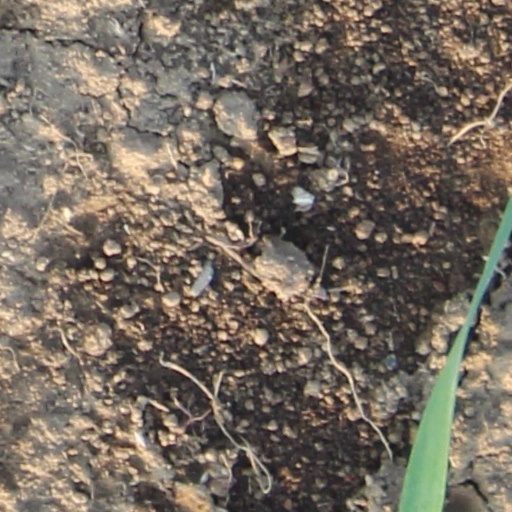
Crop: wheat